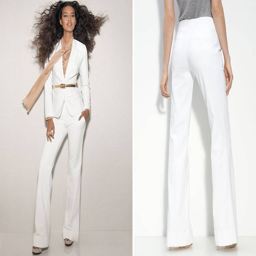
all white tailored women 's suit for your rehearsal dinner